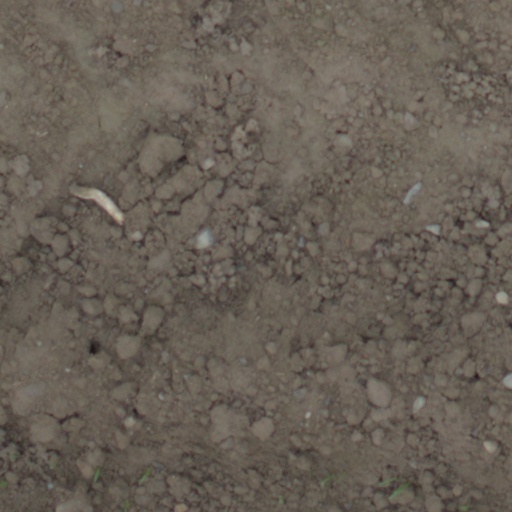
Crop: wheat